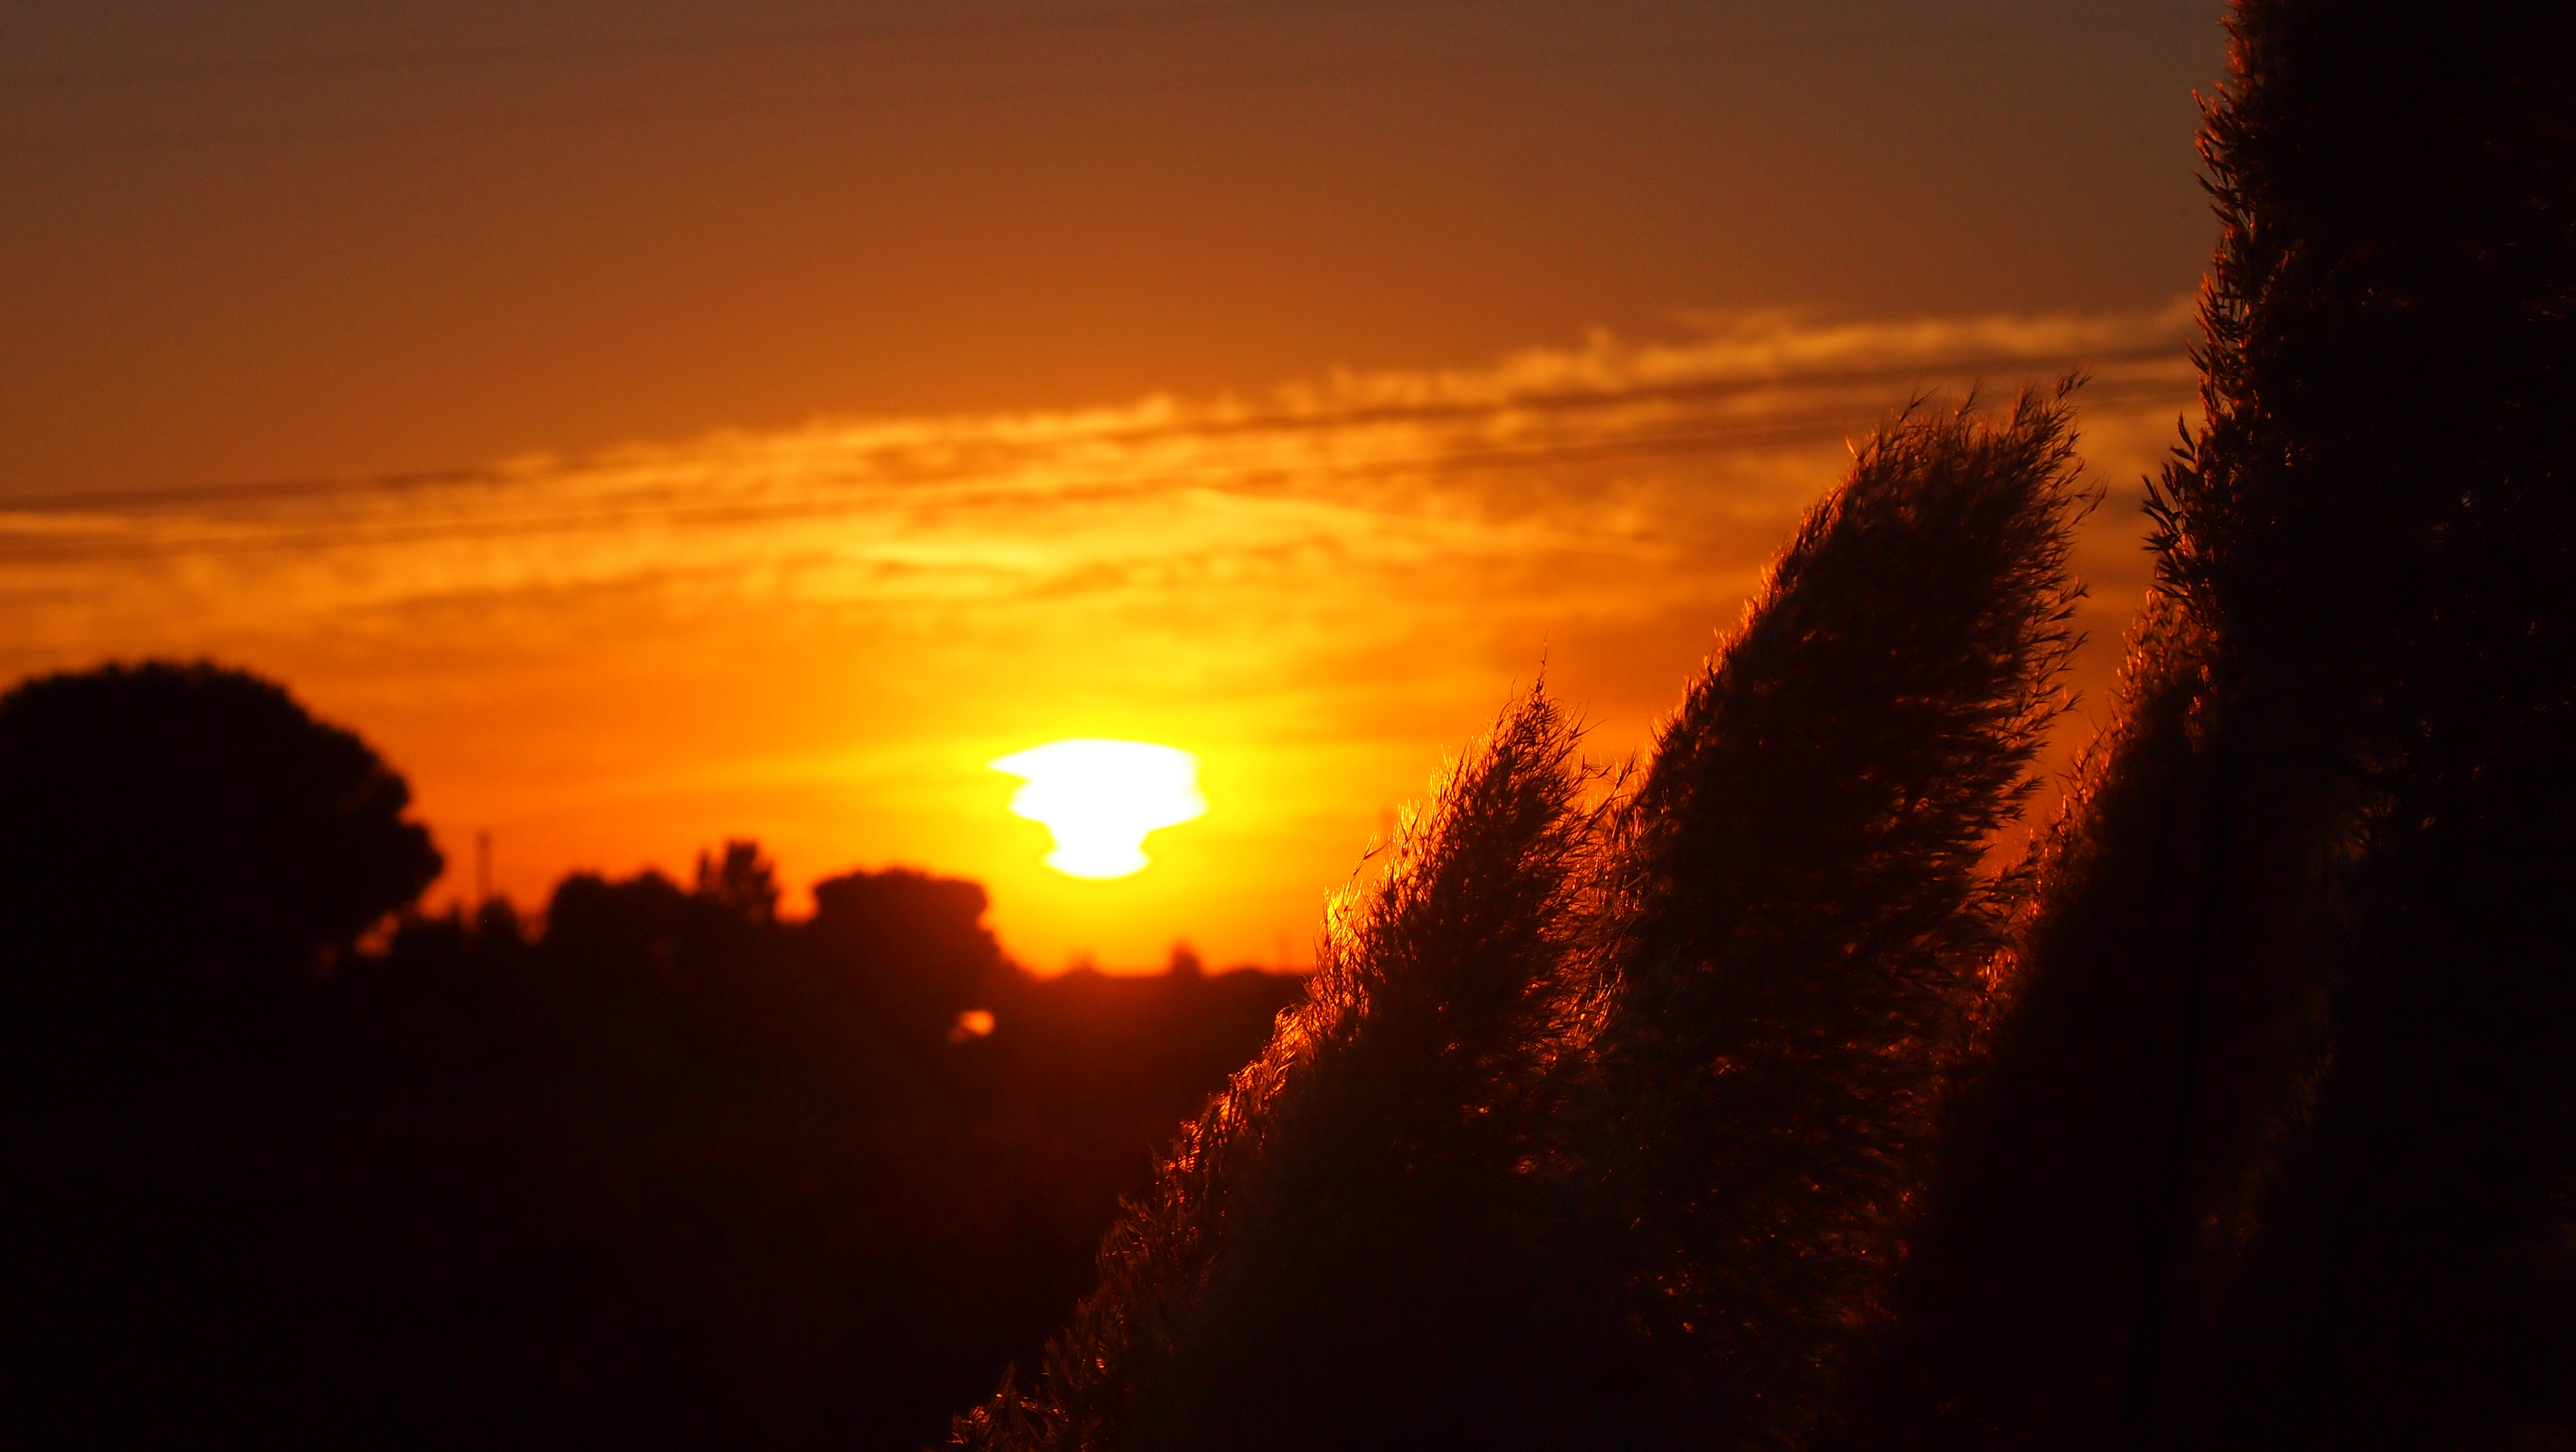
grass, horizon, silhouette, cloud, sky, sun, sunrise, sunset, field, grain, sunlight, morning, dawn, city, atmosphere, dusk, evening, orange, natural, suburban, yellow, creativecommons, ngc, backlit, picturechallenge, afterglow, atmospheric phenomenon, red sky at morning